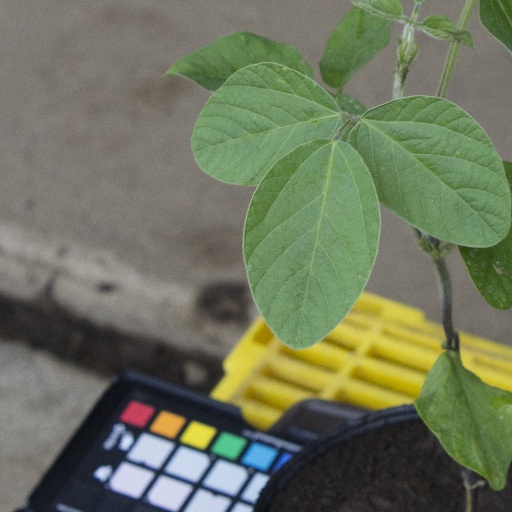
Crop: soybean